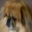
Label: dog